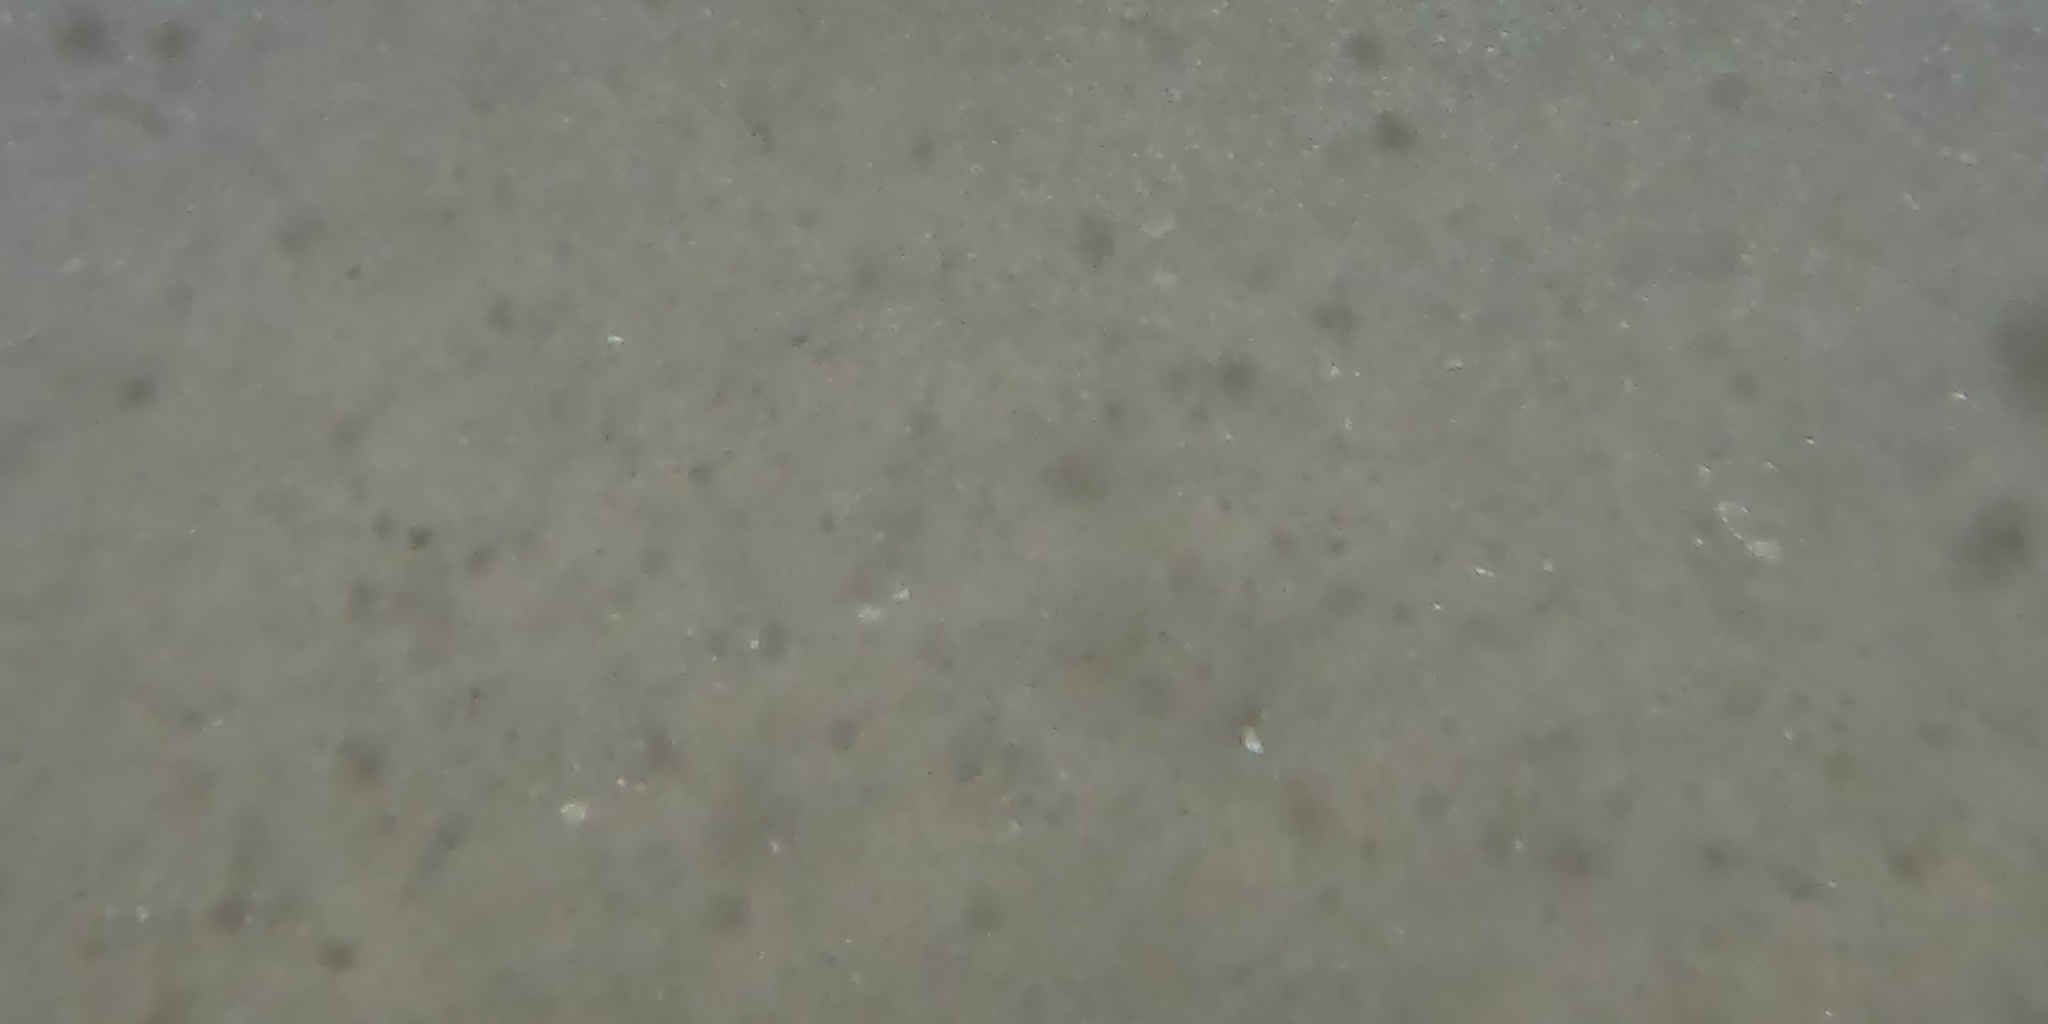
Seabed habitat: sand